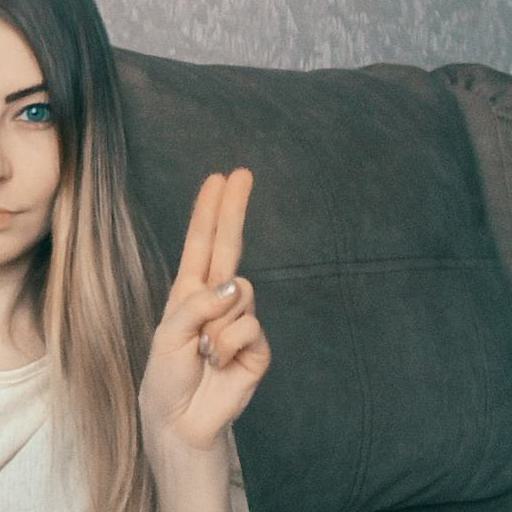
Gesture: two_up